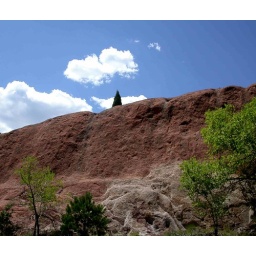
tree poking over red bluff